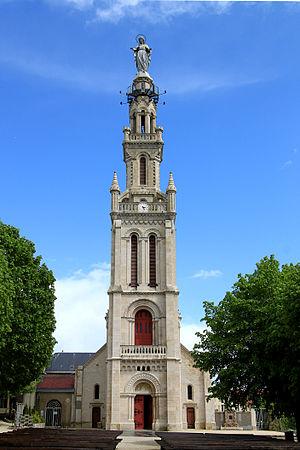
Exterieur de la Basilique Notre-Dame de Sion
La basilique Notre-Dame de Sion est une basilique de culte catholique construite sur la colline de Sion-Vaudémont, sur la commune de Saxon-Sion, dans la région naturelle du Saintois située au sud de Nancy.
Cet article liste le patrimoine religieux en Meurthe-et-Moselle.